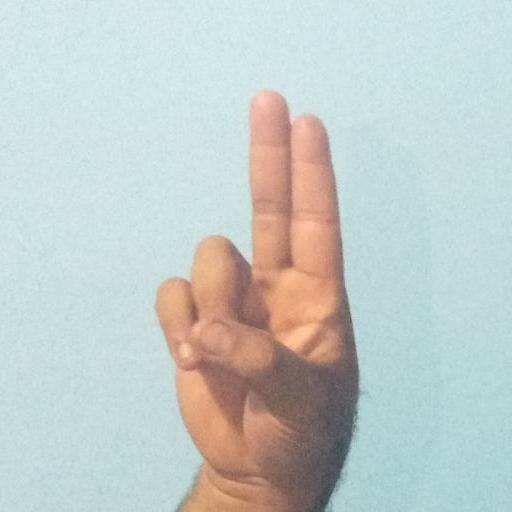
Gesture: two_up